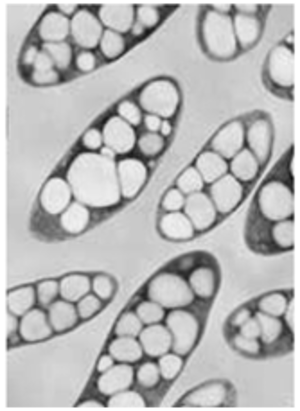
Granules de PHAs
Les polyhydroxyalcanoates ou PHAs sont des polyesters biodégradables produits naturellement par fermentation bactérienne de sucres ou lipides. Ils sont produits par les bactéries en tant que stockage de carbone et d'énergie. Le terme polyhydroxyalcanoate regroupe plus de 150 monomères différents qui conduisent à des propriétés parfois très différentes. Ces polymères peuvent ainsi présenter des propriétés thermoplastiques ou d'élastomères avec des points de fusion allant de 40 à 180 °C.